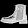
Label: Ankle boot